LaMB

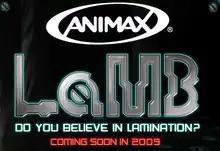
Animax's release

LaMB is a 2009 Singaporean-Japanese animated film directed by Ryosuke Tei based on a script written by Carmelo S. J. Juinio and illustrated by Yasufumi Soejima, produced by Animax. The film tells the story of a futuristic inhabited planet that has seemingly perfected a system of justice and imprisonment, called "Lamination". Individuals convicted of serious crimes are encased in laminated suits, which results in virtual slavery. The criminals are referred to as "LaMBs". The protagonists struggle with the political and ethical system of laminated imprisonment, leading to the eventual development of a romantic relationship between a free citizen and a LaMB.